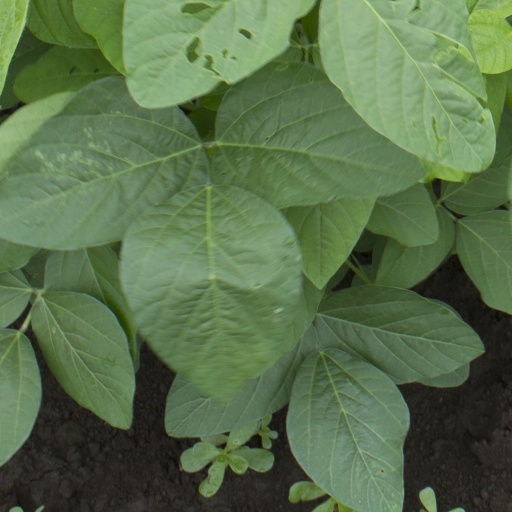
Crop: soybean